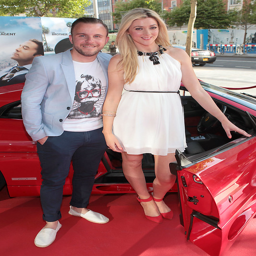
people pictured at premiere screening of entourage ... picture